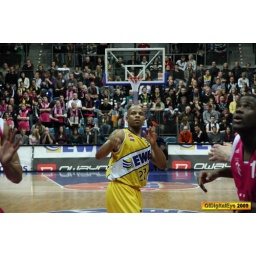
oldenburg ewe baskets vs bonn foto by OlDigitalEye 2009 01 31 7918_2